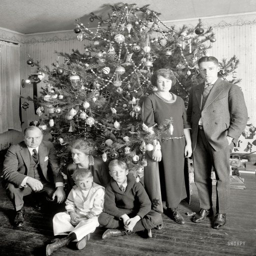
western christian holiday from person